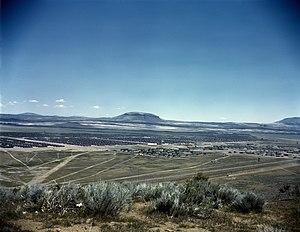
Cette liste recense les monuments nationaux américains.
Le Tule Lake National Monument est un monument national américain désigné comme tel par le président des États-Unis Donald Trump le 12 mars 2019. Il préserve un ancien camp de concentration nippo-américain dans le comté de Modoc, en Californie. Le site est inscrit au Registre national des lieux historiques et constitue un National Historic Landmark depuis le 17 février 2006.